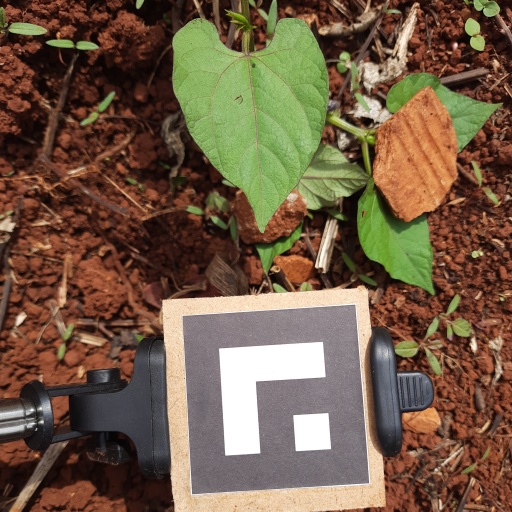
Observations: wavy surface, eating holes in the center, under sunlight, under shade